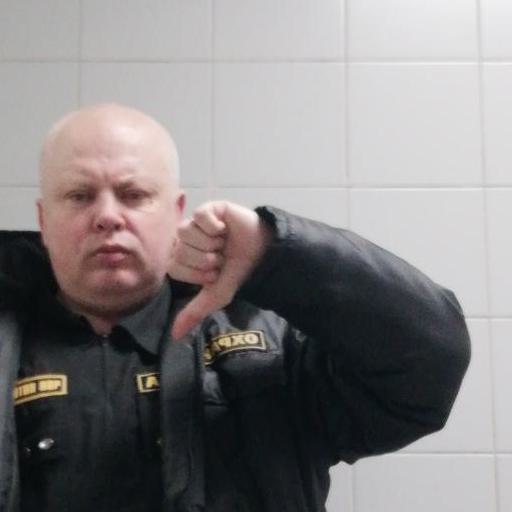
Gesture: dislike